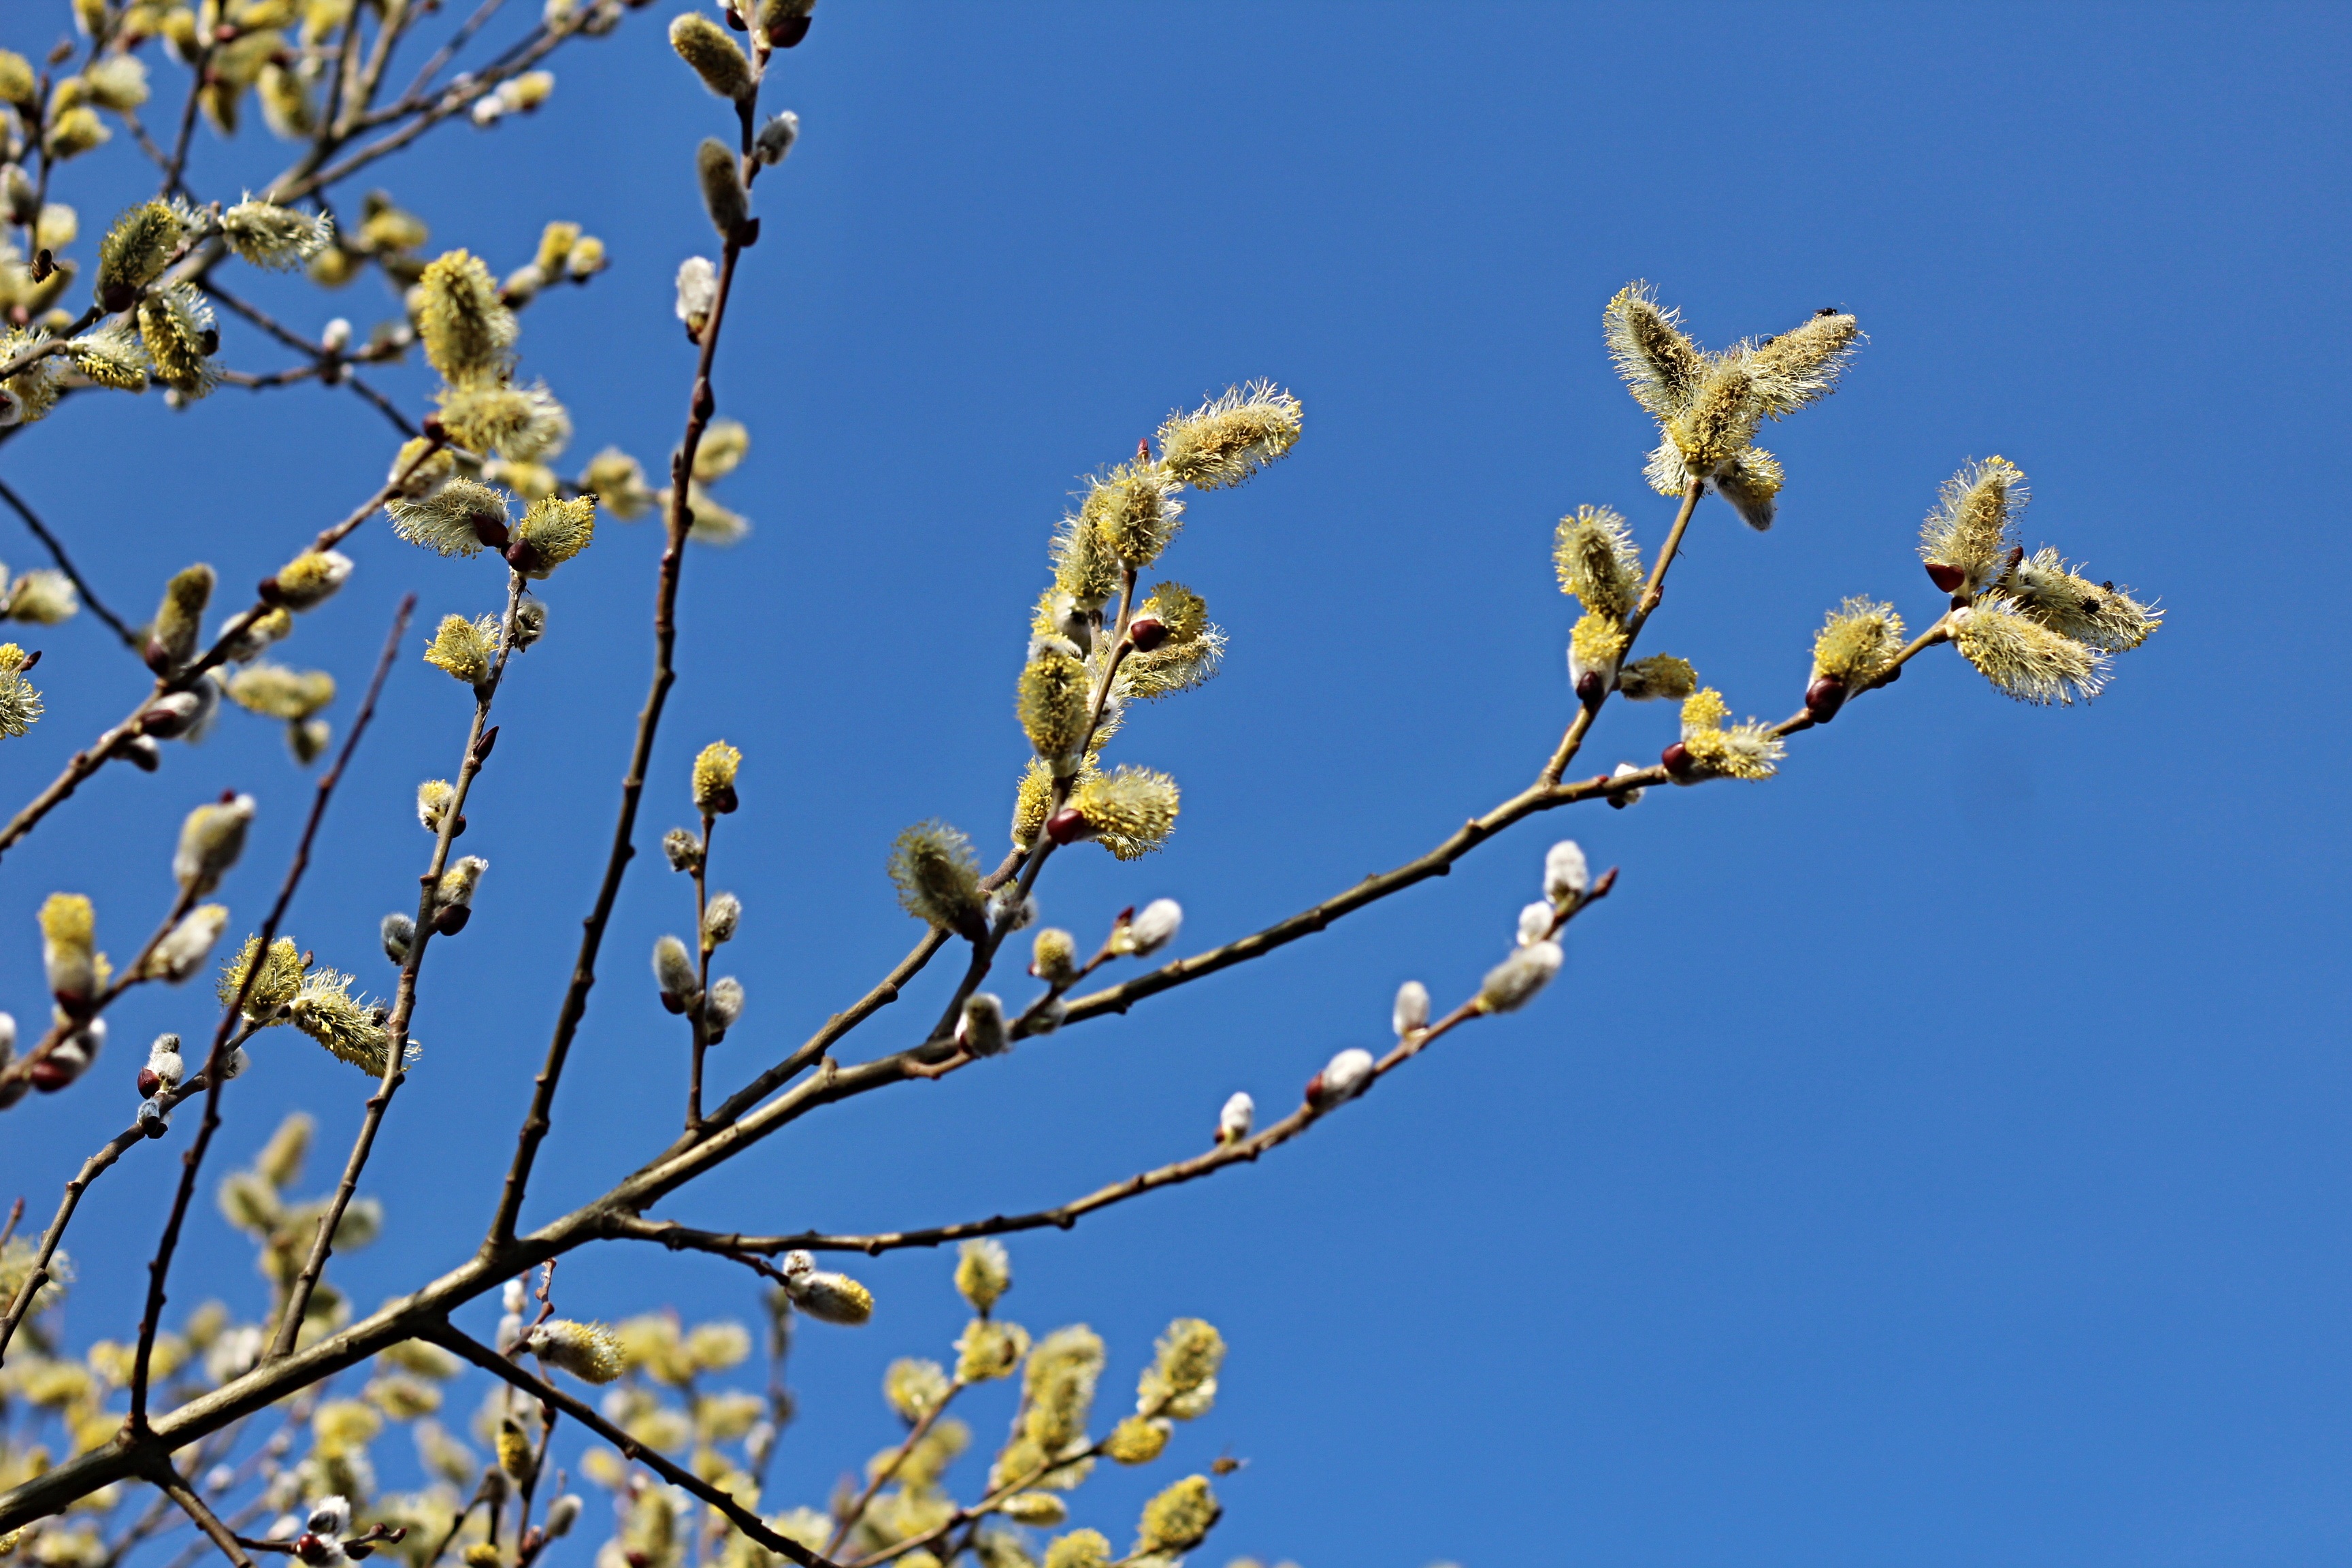
tree, nature, branch, blossom, plant, sky, leaf, flower, frost, spring, produce, botany, flora, twig, blue sky, cats, shrub, flowering, flowering plant, signs of spring, grass family, plant stem, woody plant, land plant